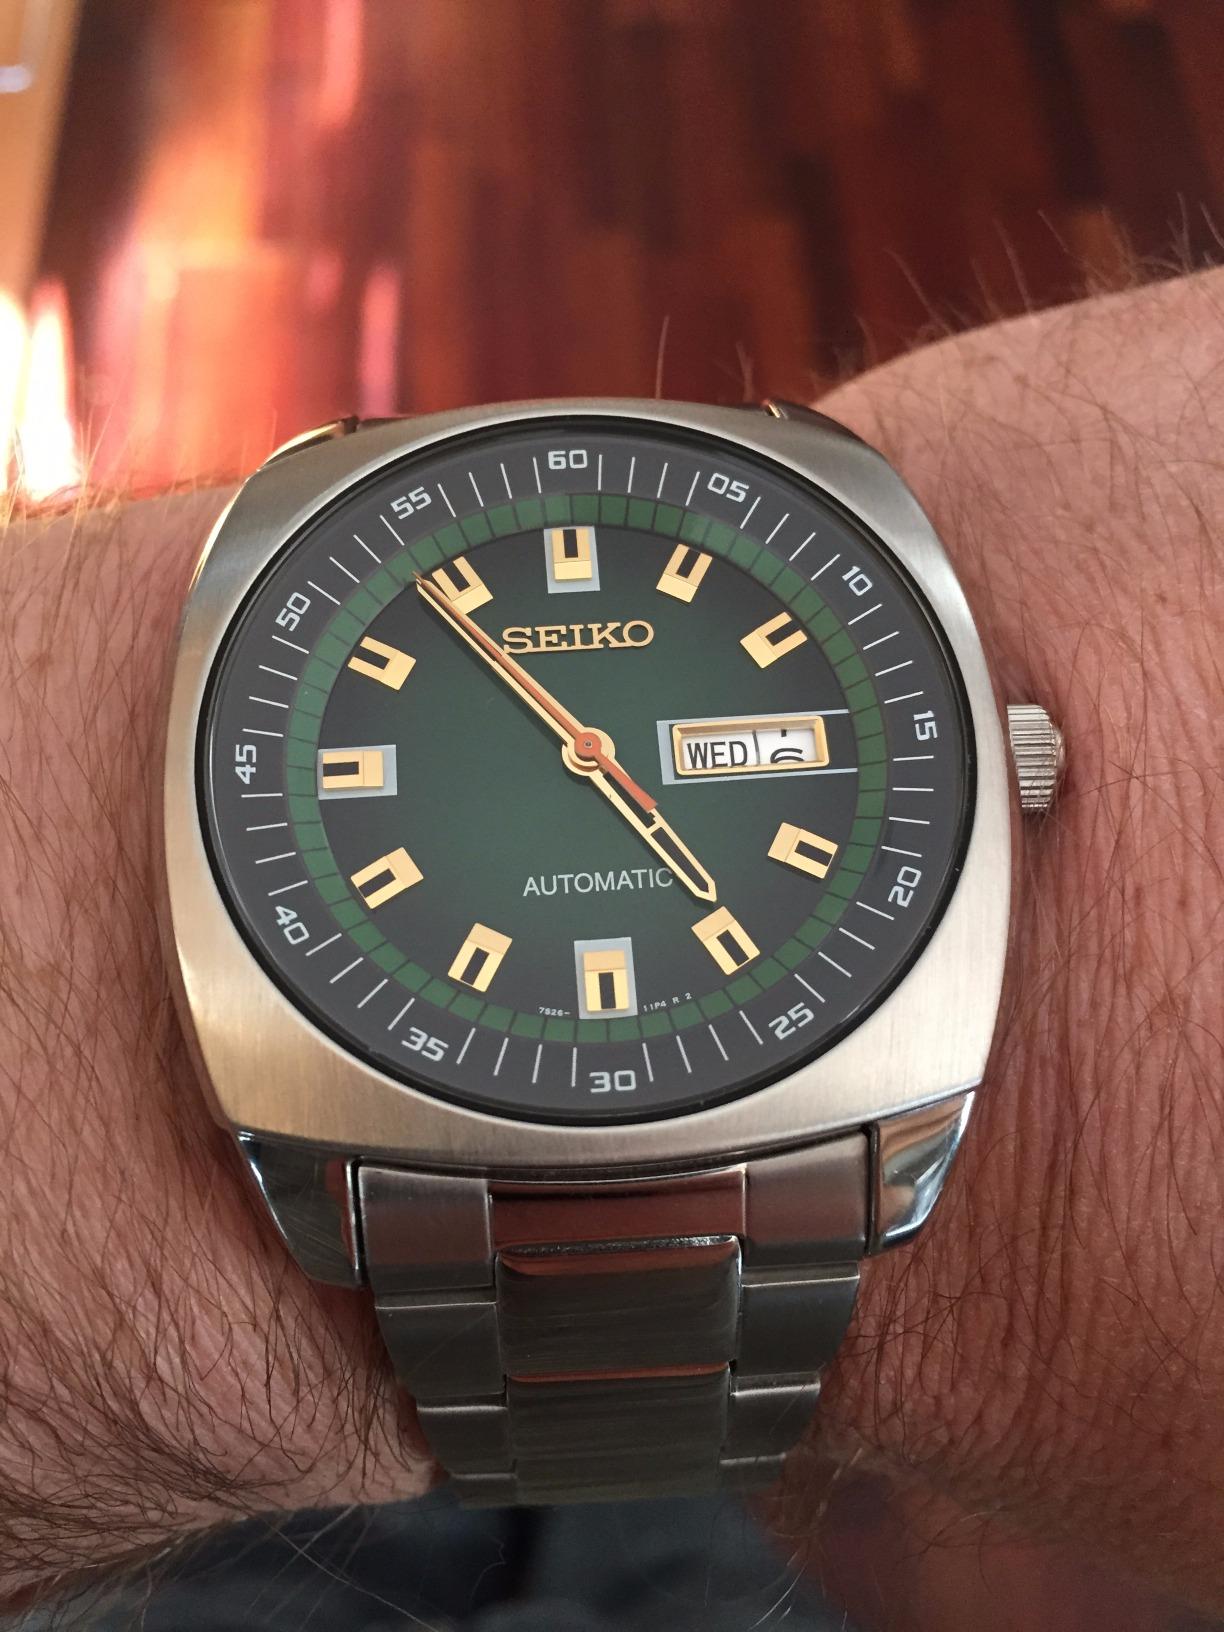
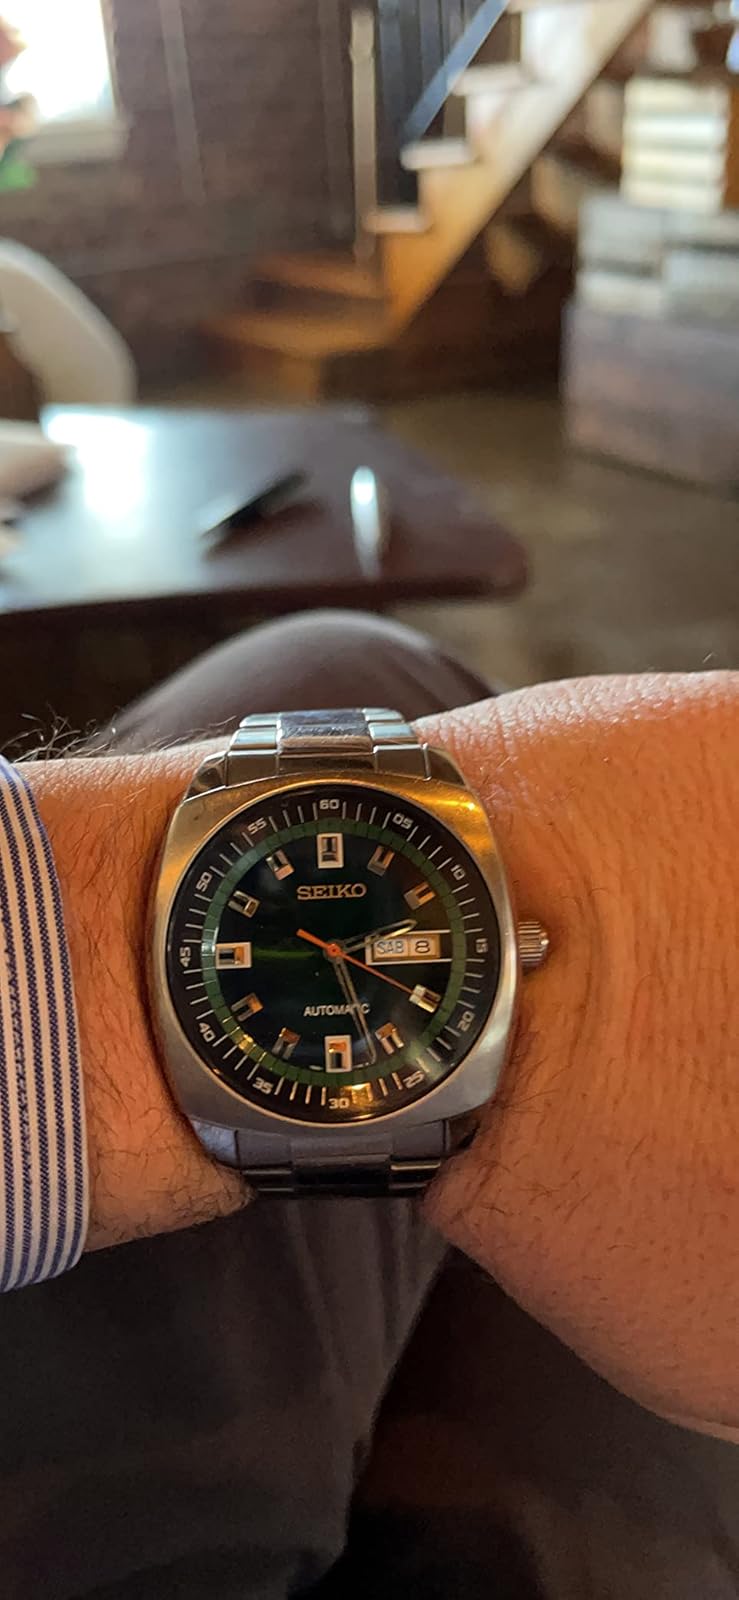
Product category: accessories_watch
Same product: yes